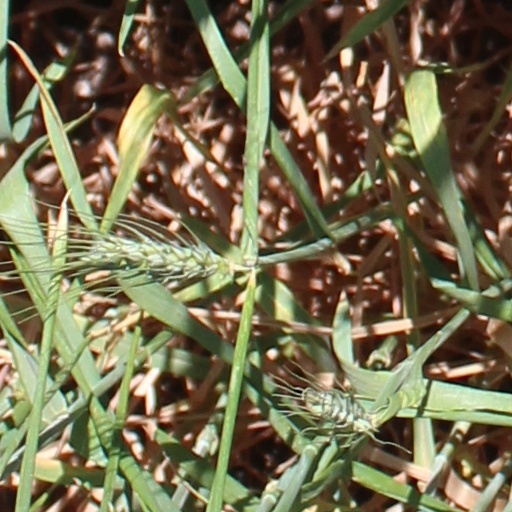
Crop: wheat